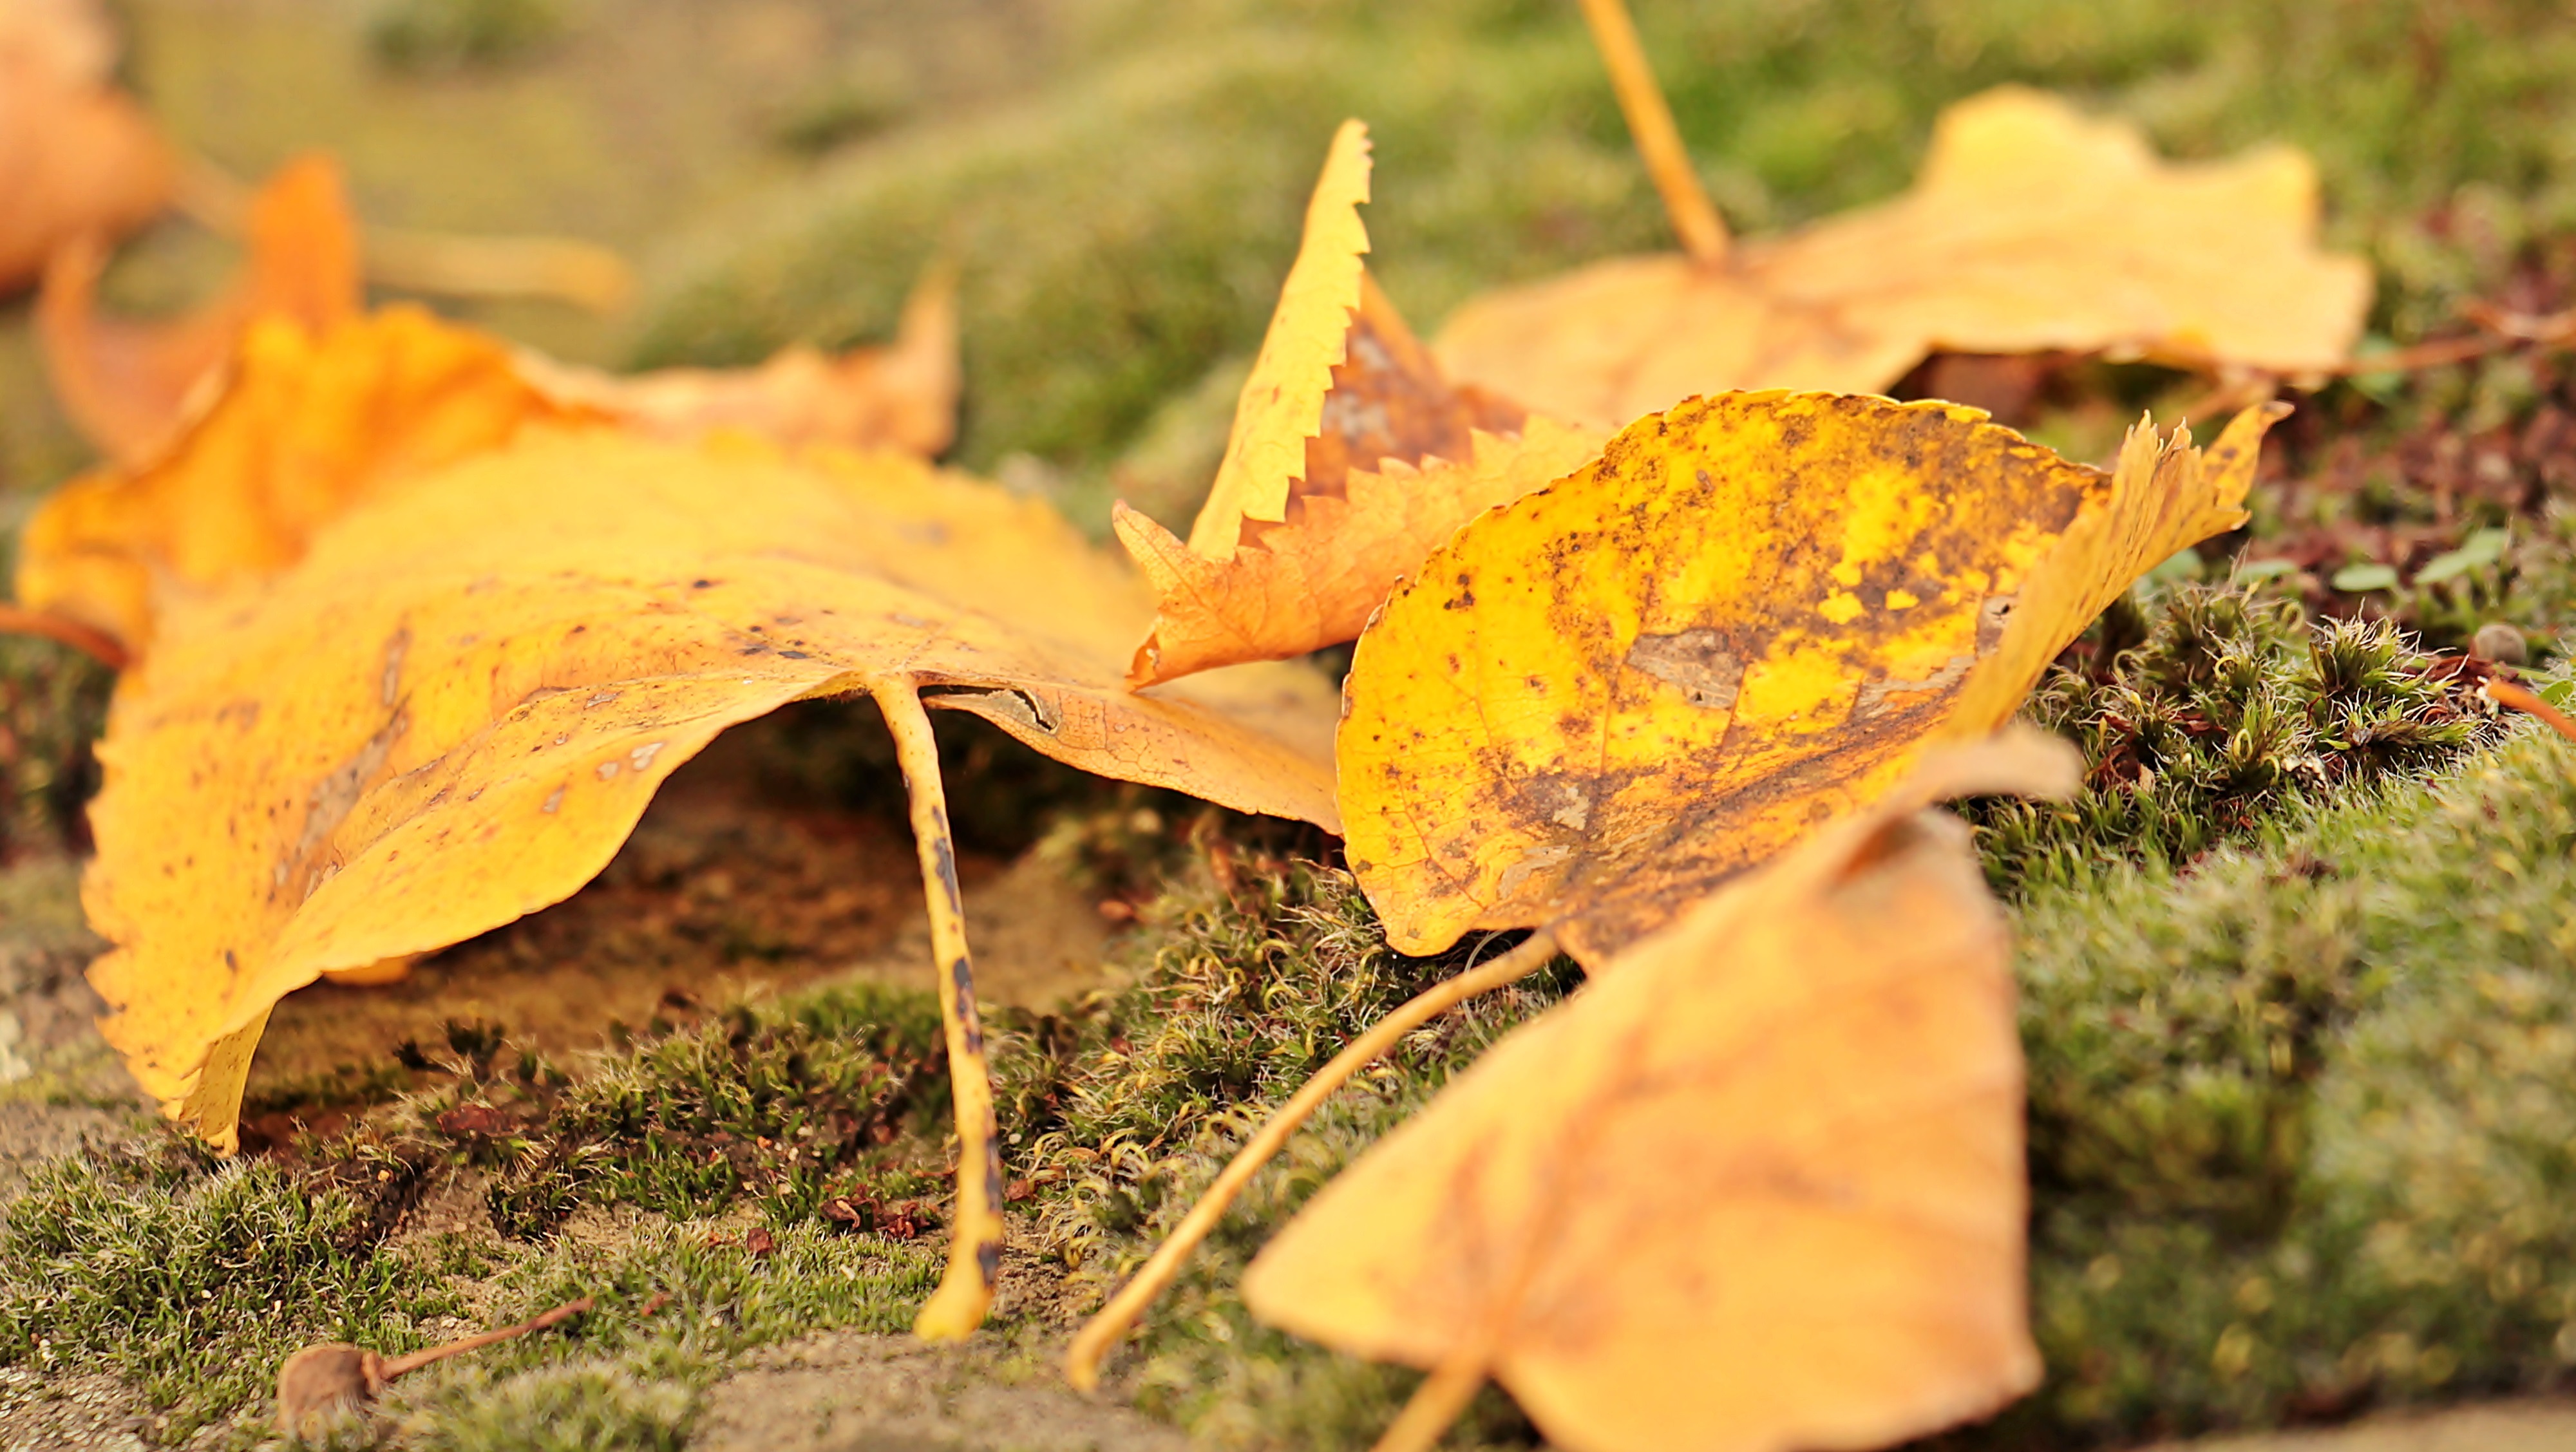
tree, nature, plant, sun, sunlight, leaf, flower, moss, autumn, soil, botany, yellow, flora, season, fauna, maple leaf, coloring, leaves, sunny, deciduous, woodland, mood, fall color, fall foliage, yellow leaves, ecosystem, fall leaves, true leaves, golden autumn, autumn colours, macro photography, woody plant, land plant, fall leaves on moss